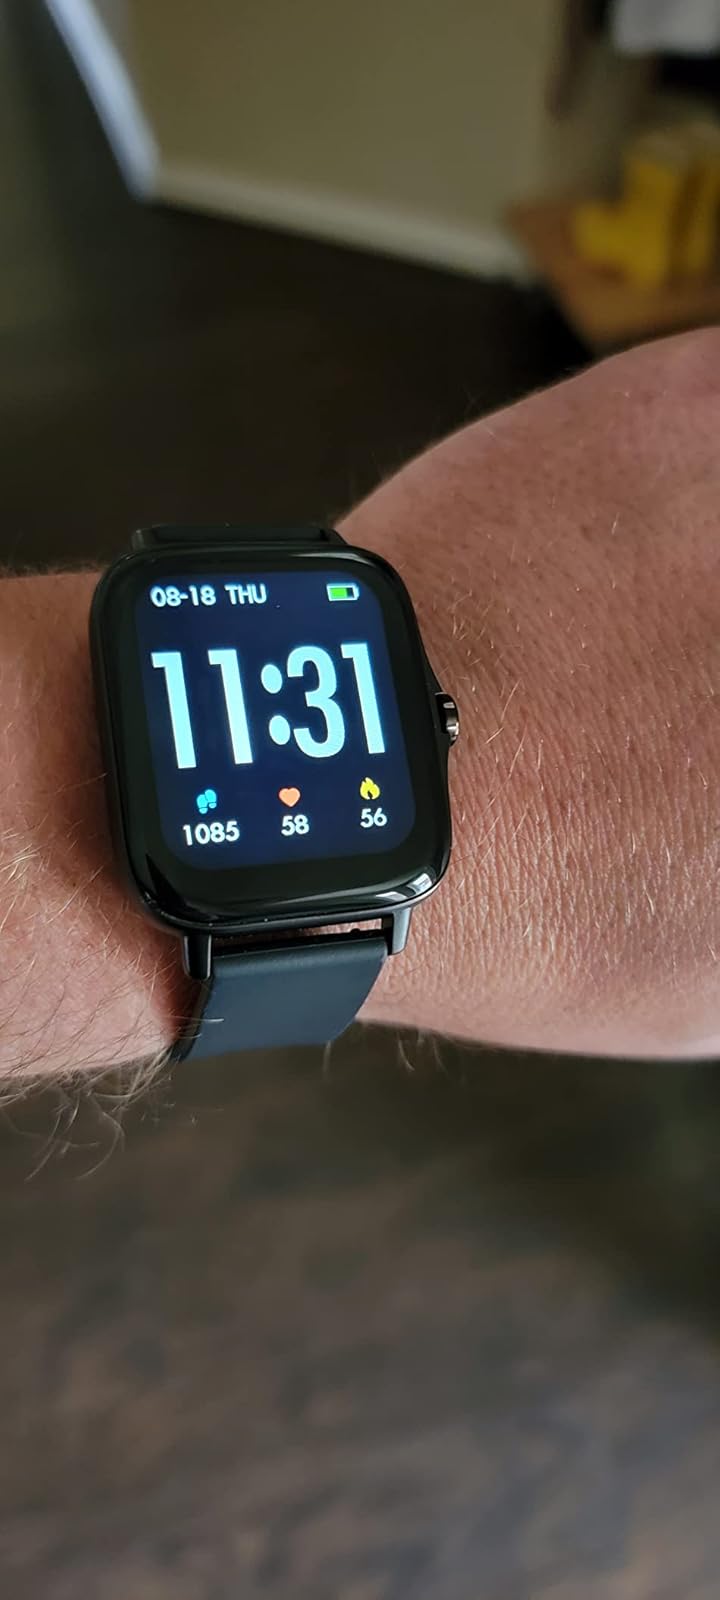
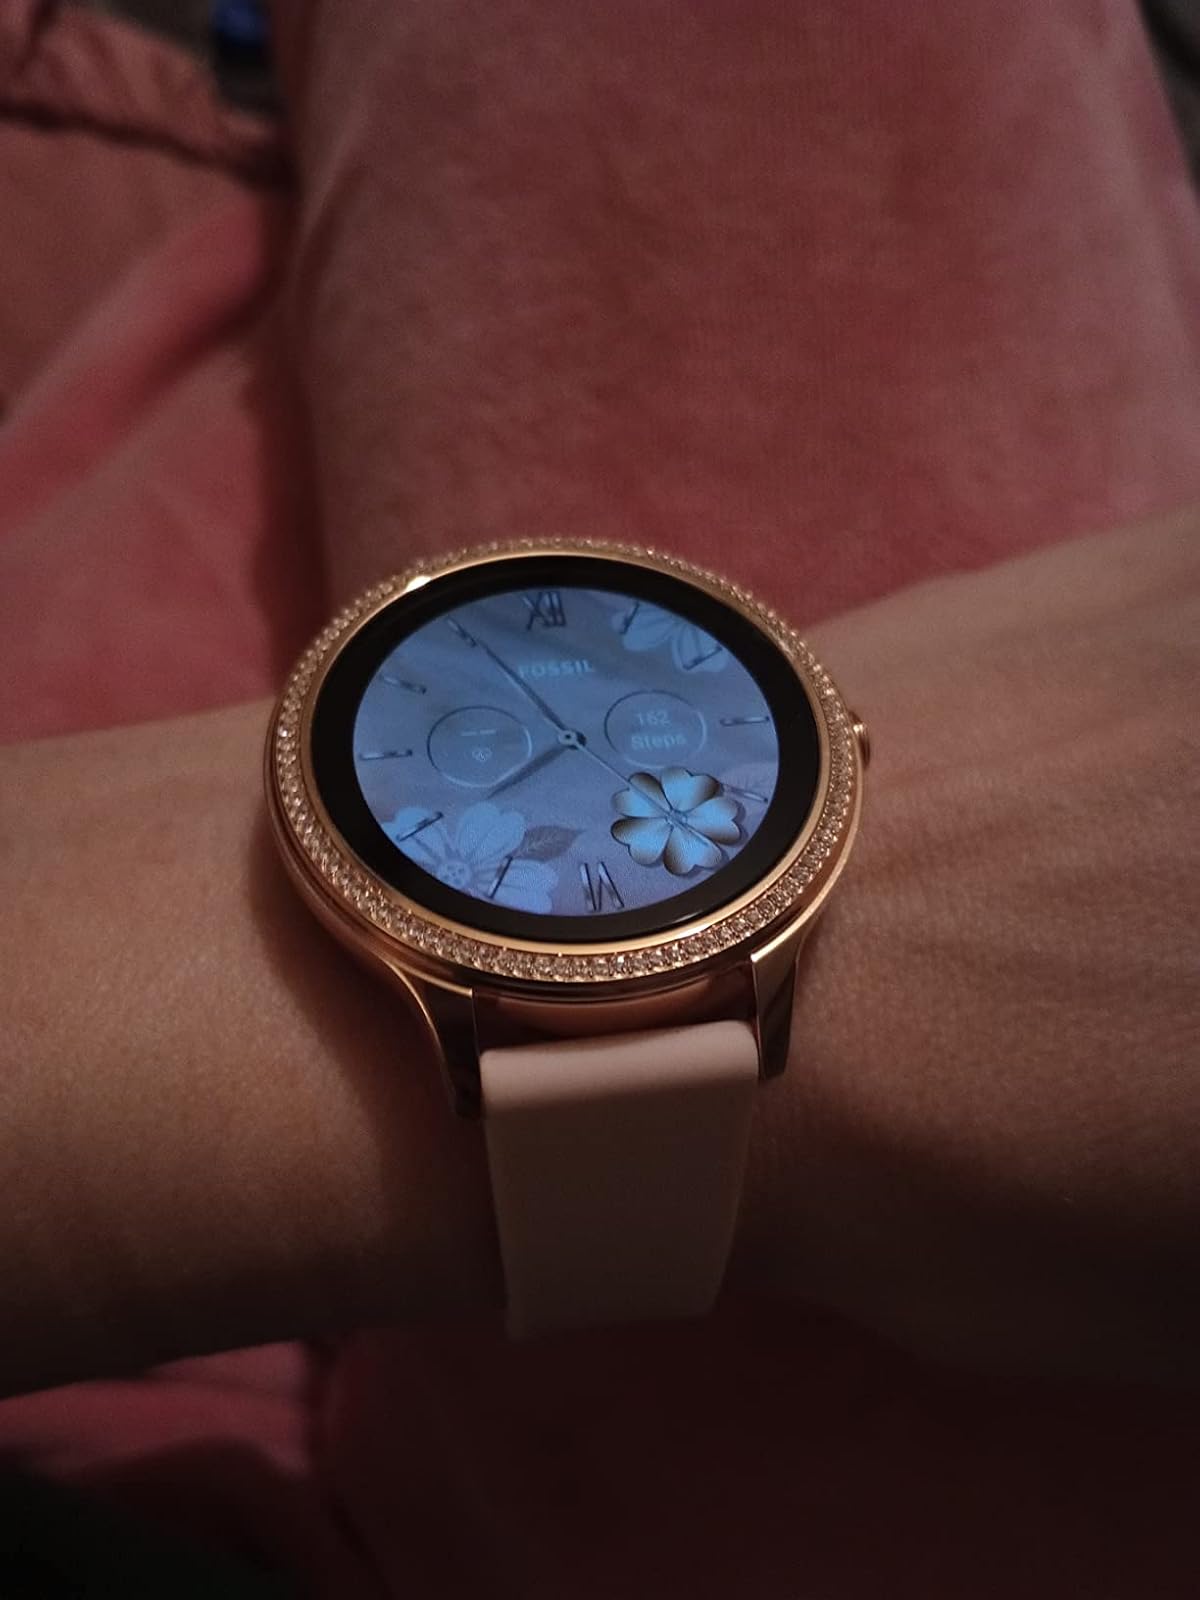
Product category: smartwatch
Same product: no